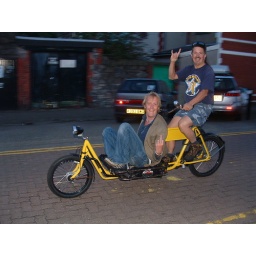
Me (Chopwales) riding my Long-John transport bike with Rhys Ifans in the basket